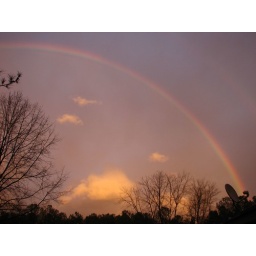
Near dusk a windy storm ended leaving a rainbow in a dirty orange tinted sky.